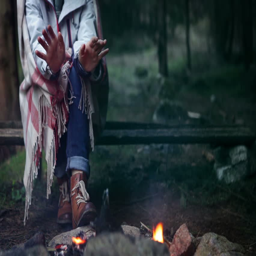
woman wrapped in checkered plaid warming up her cold hands over the campfire